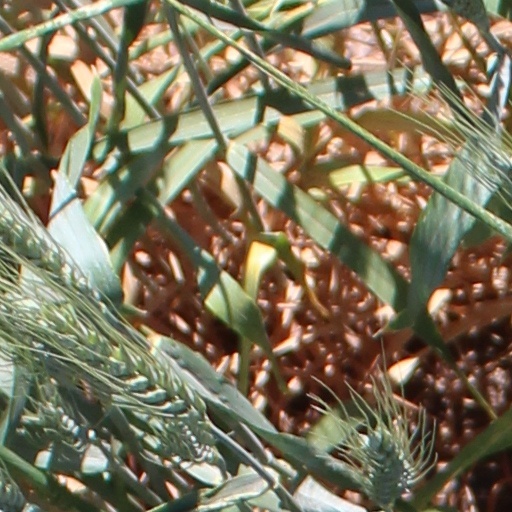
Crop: wheat